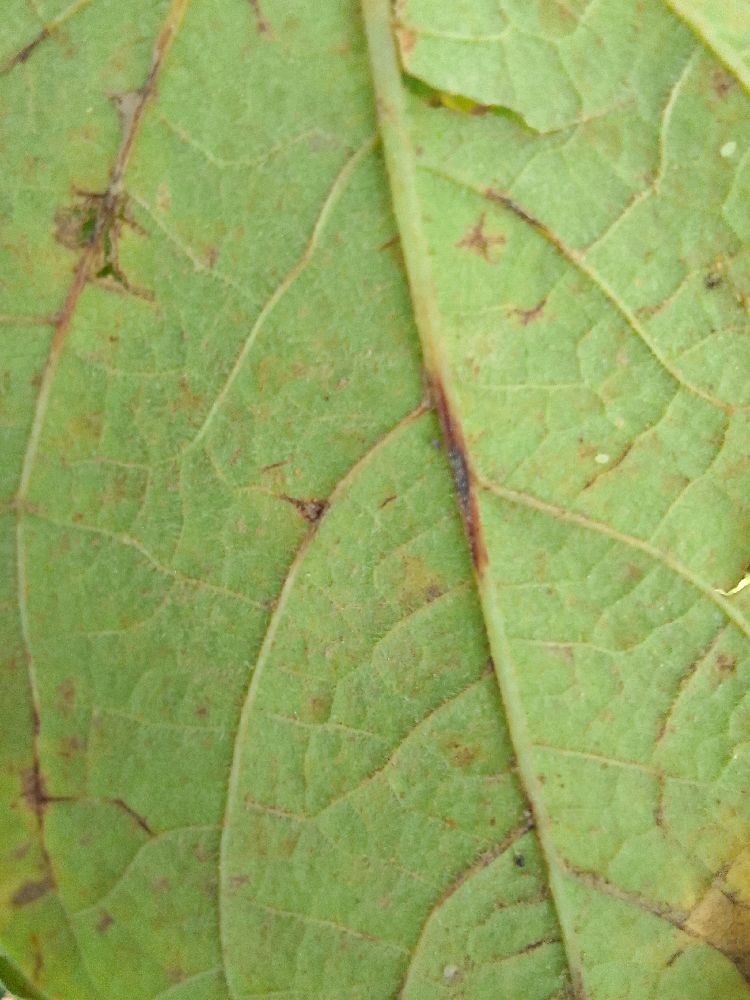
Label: anthracnose